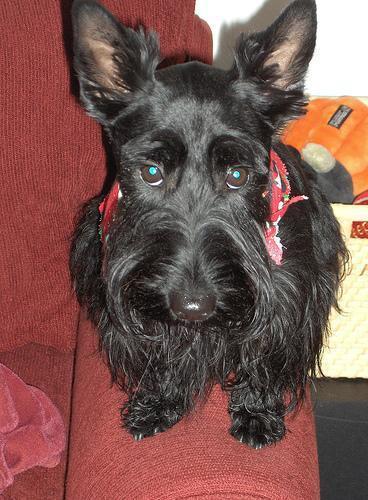
Scotch_terrier